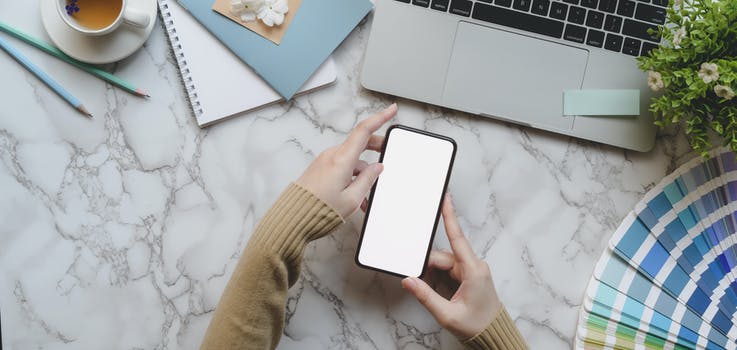
Label: No Watermark